History of CBS

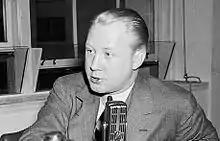
Dr. Frank Stanton, second only to Paley in his impact on CBS, president 1946–1971

As Paley grew more remote, he installed a series of buffer executives who sequentially assumed more and more power at CBS: first Ed Klauber, then Paul Kesten, and finally Frank Stanton. Second only to Paley as the author of CBS's style and ambitions in its first half-century, Stanton was "a magnificent mandarin who functioned as company superintendent, spokesman, and image-maker". He had come to the network in 1933 after sending copies of his Ph.D. thesis "A Critique Of Present Methods and a New Plan for Studying Radio Listening Behavior" to CBS top brass, and they responded with a job offer. He scored an early hit with his study "Memory for Advertising Copy Presented Visually vs. Orally", which CBS salesmen used to great effect, bringing in new sponsors. In 1946, Paley appointed Stanton as President of CBS and promoted himself to chairman. Stanton's colorful but impeccable wardrobe – slate-blue pinstripe suit, ecru shirt, robin's egg blue necktie with splashes of saffron – made him, in the mind of one sardonic CBS vice president, "the greatest argument we have for color television".